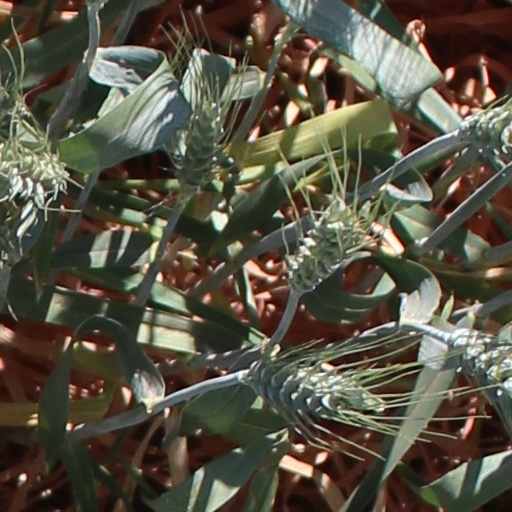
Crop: wheat